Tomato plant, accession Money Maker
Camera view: bottom (45 deg); turntable rotation: 150 degrees
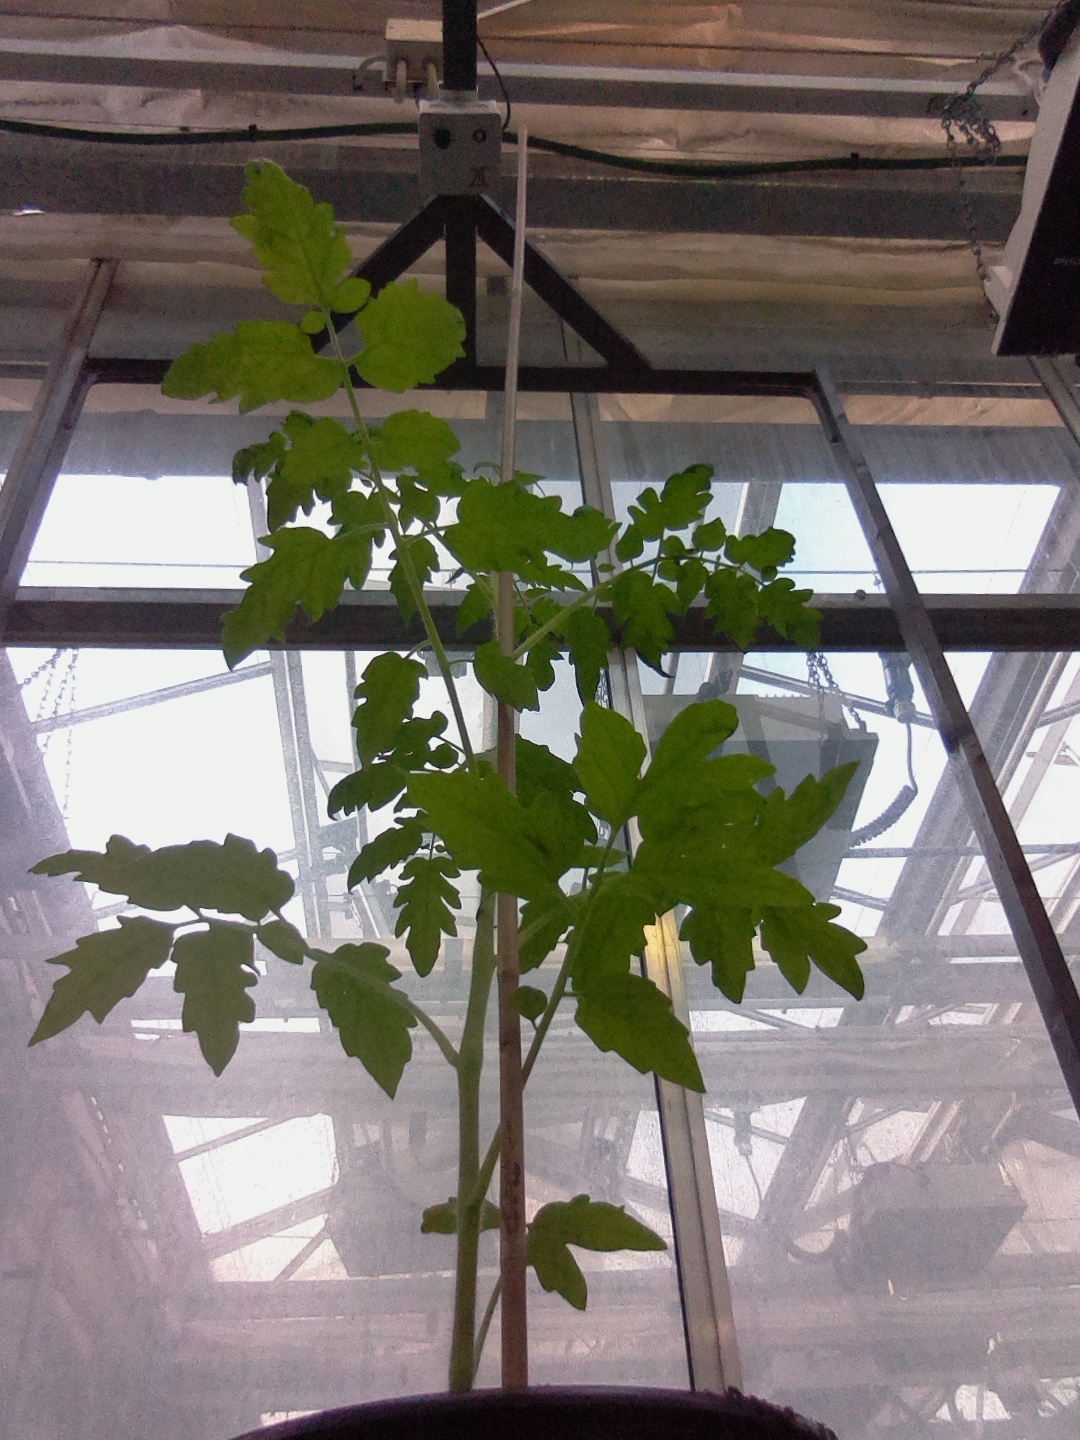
BBCH growth stage 15: 10 of true leaves visible